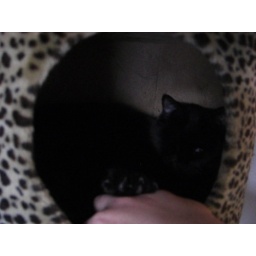
Long string Freya attacking and glaring at my hand in cat tree